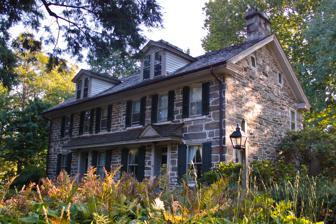
Building: Ogden House (Swarthmore, Pennsylvania)
Country: United States of America
Year built: 1736
Historic house in Pennsylvania, United States United States historic place Ogden House U.S. National Register of Historic Places Ogden House, September, 2012 Show map of Pennsylvania Show map of the United States Location 530 Cedar Lane, Swarthmore, Pennsylvania Coordinates 39°54′41″N 75°21′4″W / 39.91139°N 75.35111°W / 39.91139; -75.35111 Area 0.7 acres (0.28 ha) Built 1736 Built by Maddock, John NRHP reference No. 79002223 Added to NRHP November 20, 1979 Ogden House is a historic home located at Swarthmore , Delaware County, Pennsylvania . It was built in 1736, and is a three-story stone house faced on three sides with dressed stone and one side with rubble stone. One of the dressed stone sides is coated with stucco .  It has a double pitched roof and two massive stone chimneys. It was added to the National Register of Historic Places in 1979. References